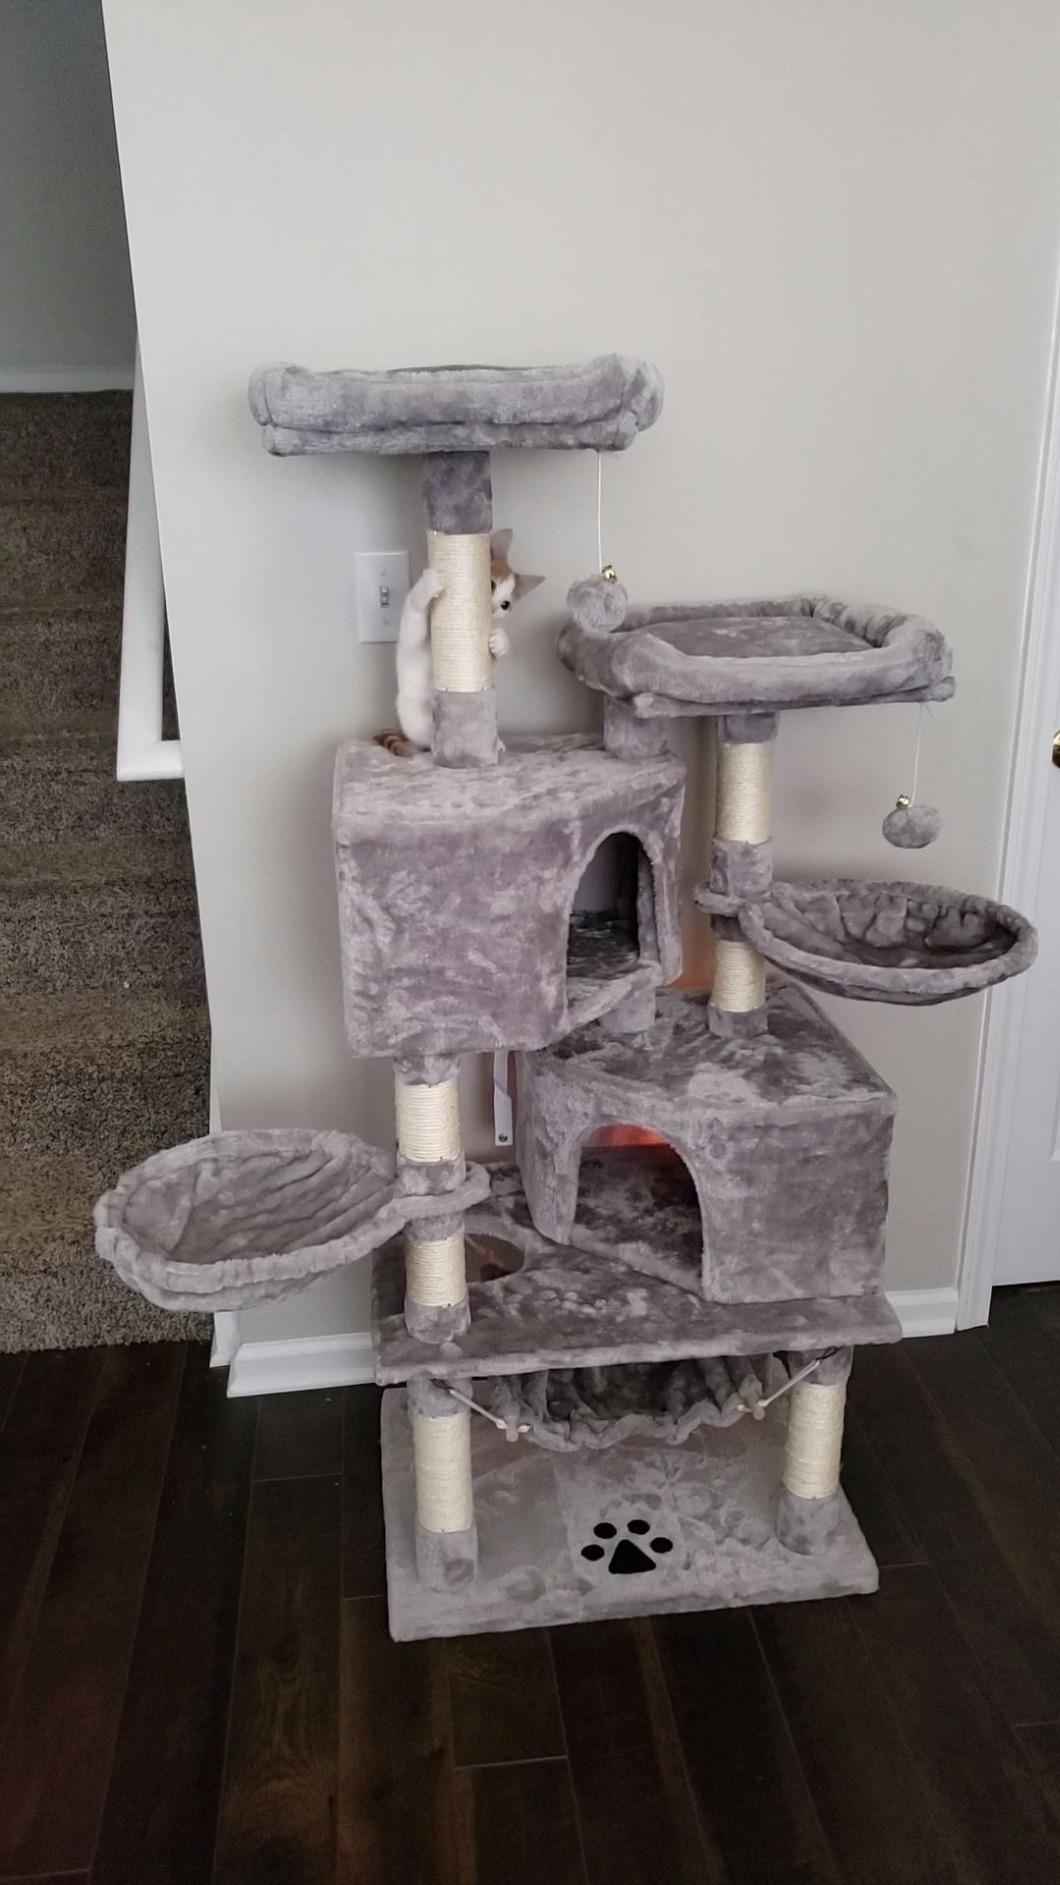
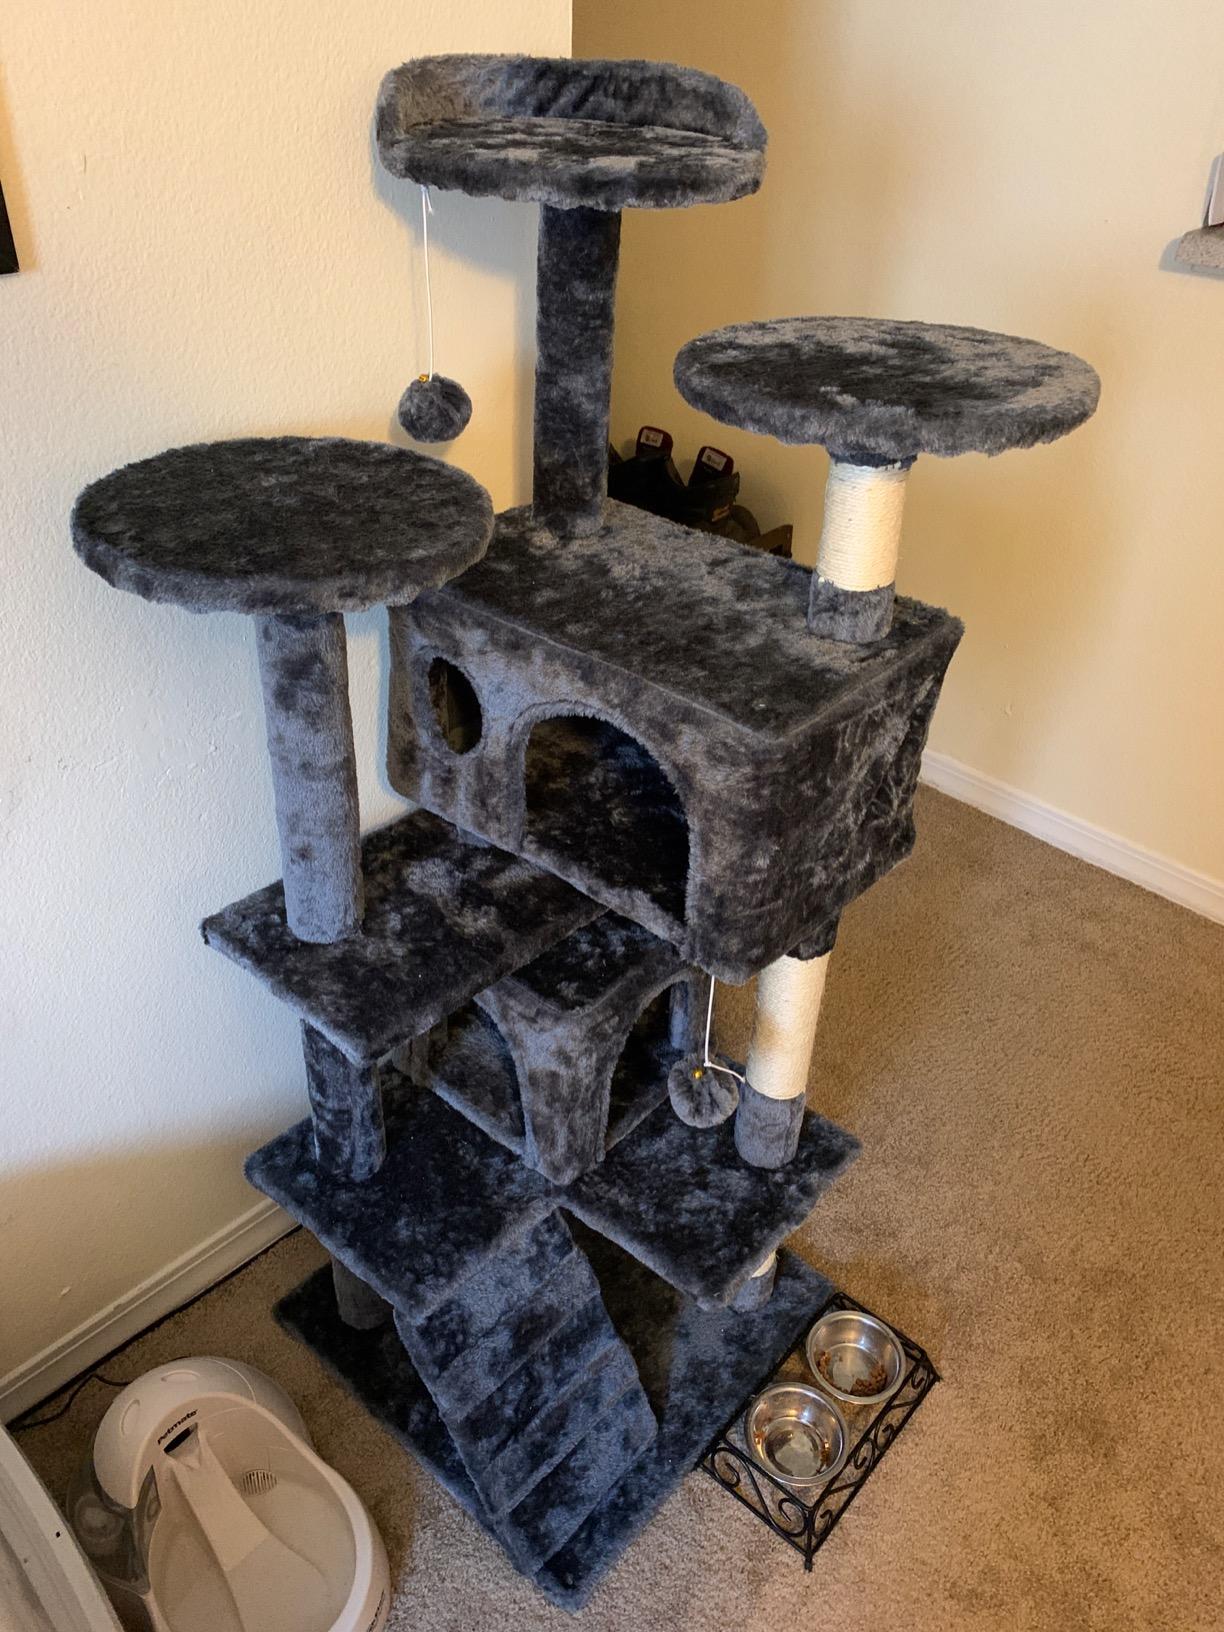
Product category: items_cat tree
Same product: no